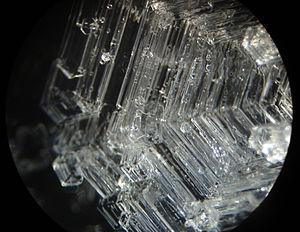
Cristaux de givre observés à la loupe binoculaire